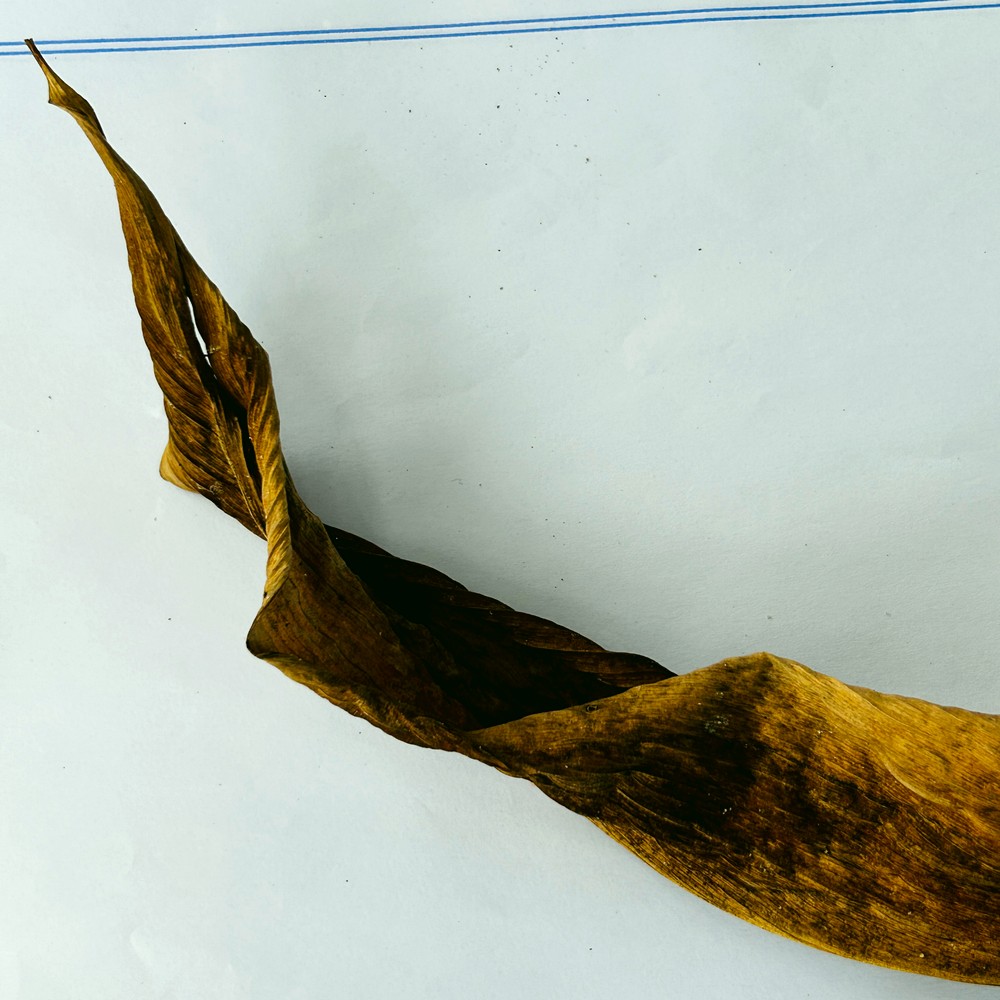
Label: Dry Leaf